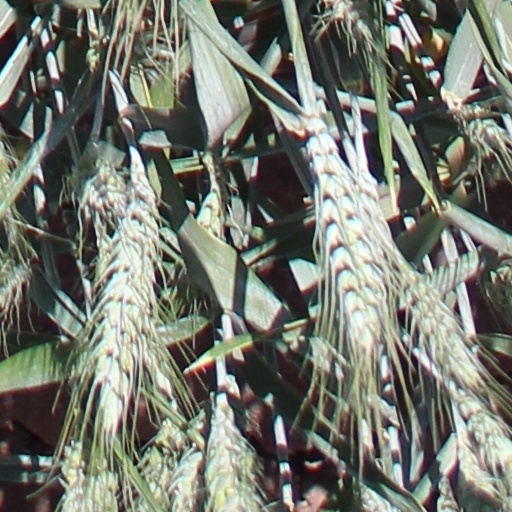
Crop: wheat